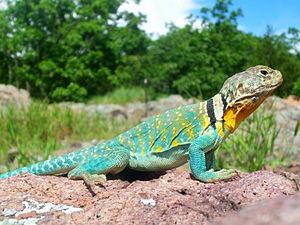
Le lézard à collier est une espèce de sauriens de la famille des Crotaphytidae.